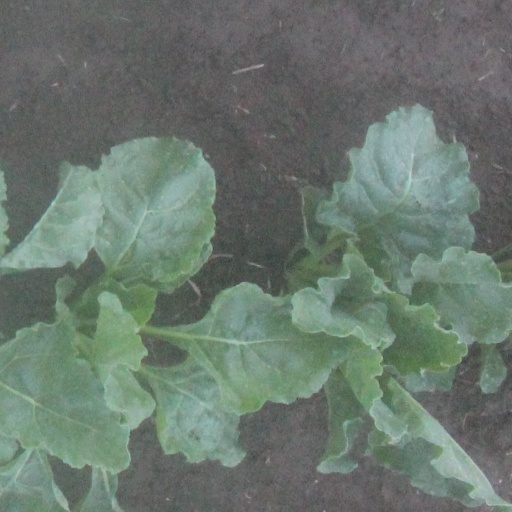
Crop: sugar beet